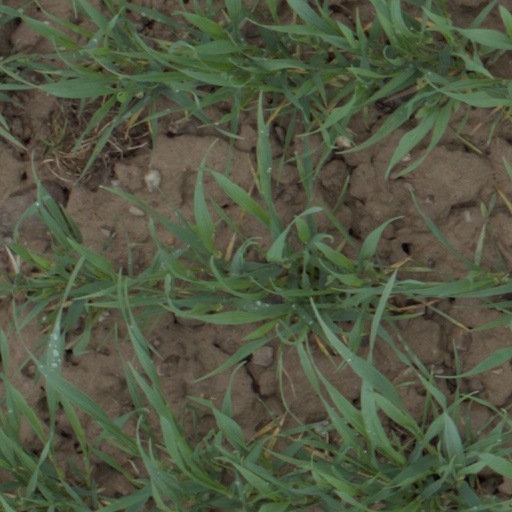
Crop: wheat